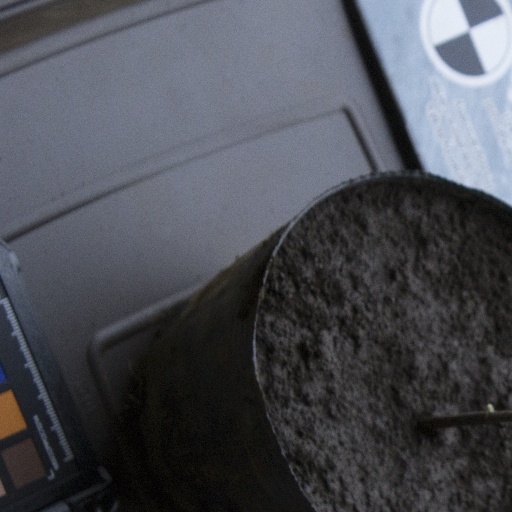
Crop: soybean